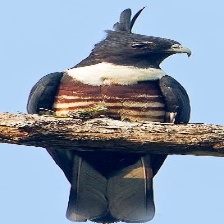
Species: BLACK BAZA
Scientific name: AVICEDA LEUPHOTES